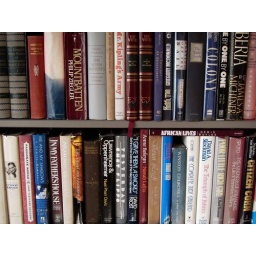
van schaack house bed & breakfast in kinderhook, upstate ny